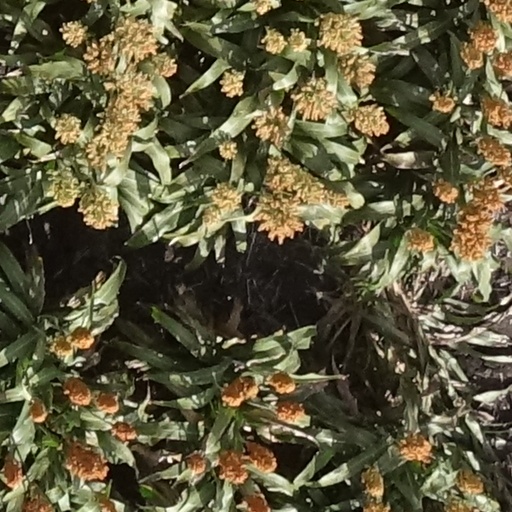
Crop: sorghum